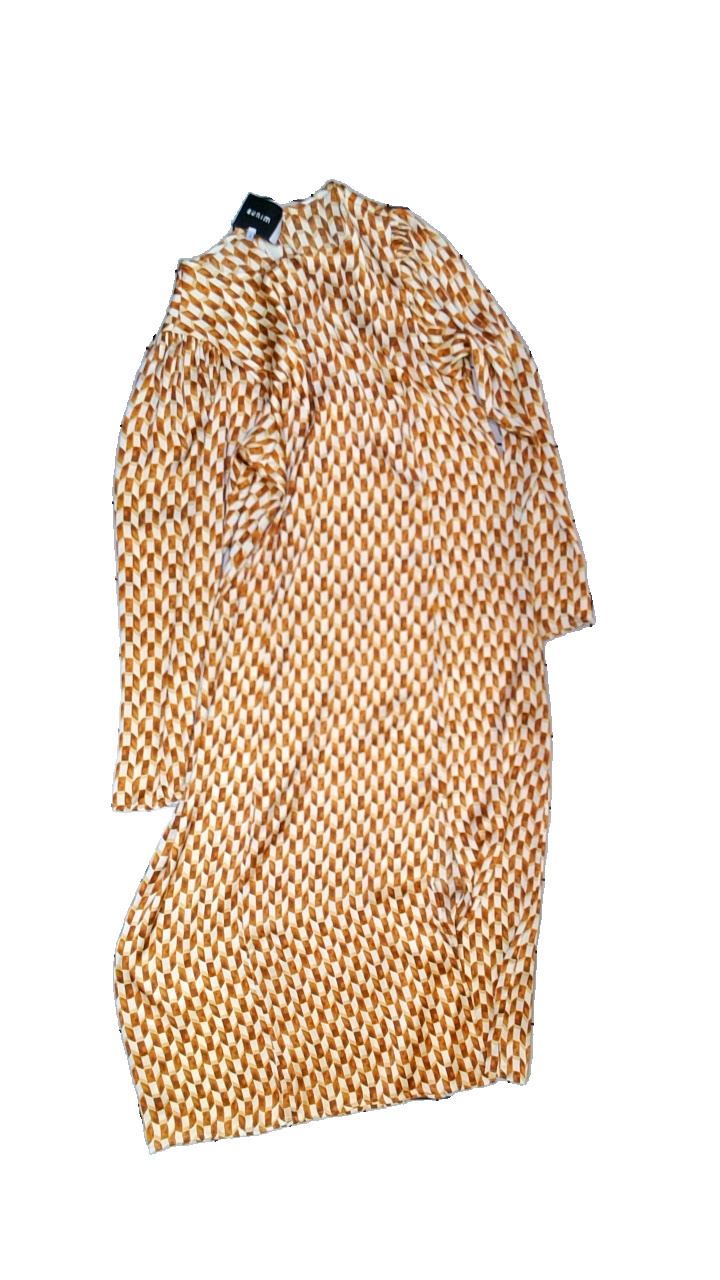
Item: Trousers (Ladies)
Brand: Minus
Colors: White
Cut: Regular
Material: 100% cotton
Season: All
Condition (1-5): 3
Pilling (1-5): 3
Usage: Reuse
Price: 50-100